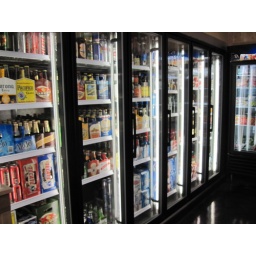
A new gourmet and organic grocer and deli located on the ground floor of the Kress Building in downtown Long Beach.